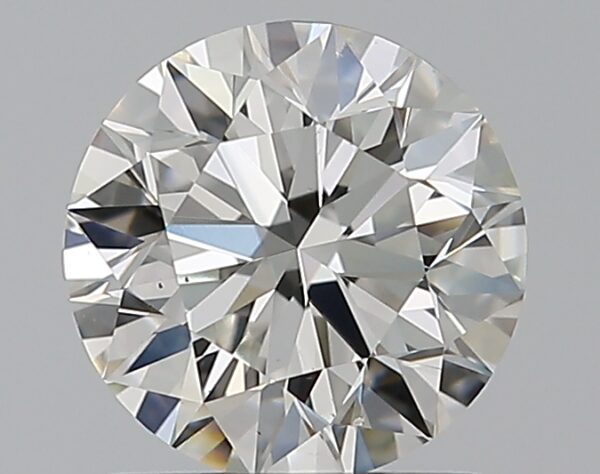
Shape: round
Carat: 1
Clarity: VS2
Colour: H
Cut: EX
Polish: EX
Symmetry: VG
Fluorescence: N
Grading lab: GIA
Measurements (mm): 6.34 x 6.37 x 3.97